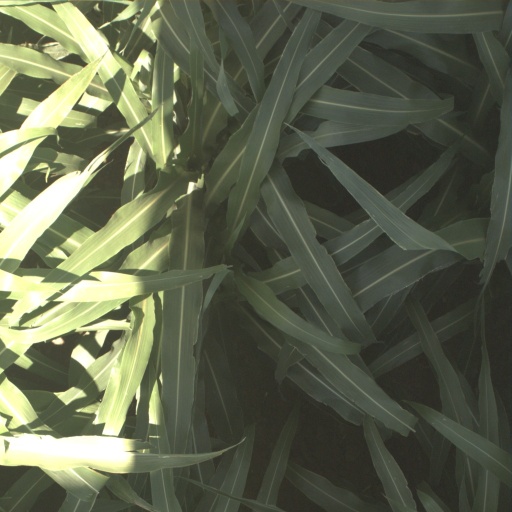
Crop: sorghum